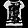
Label: Shirt